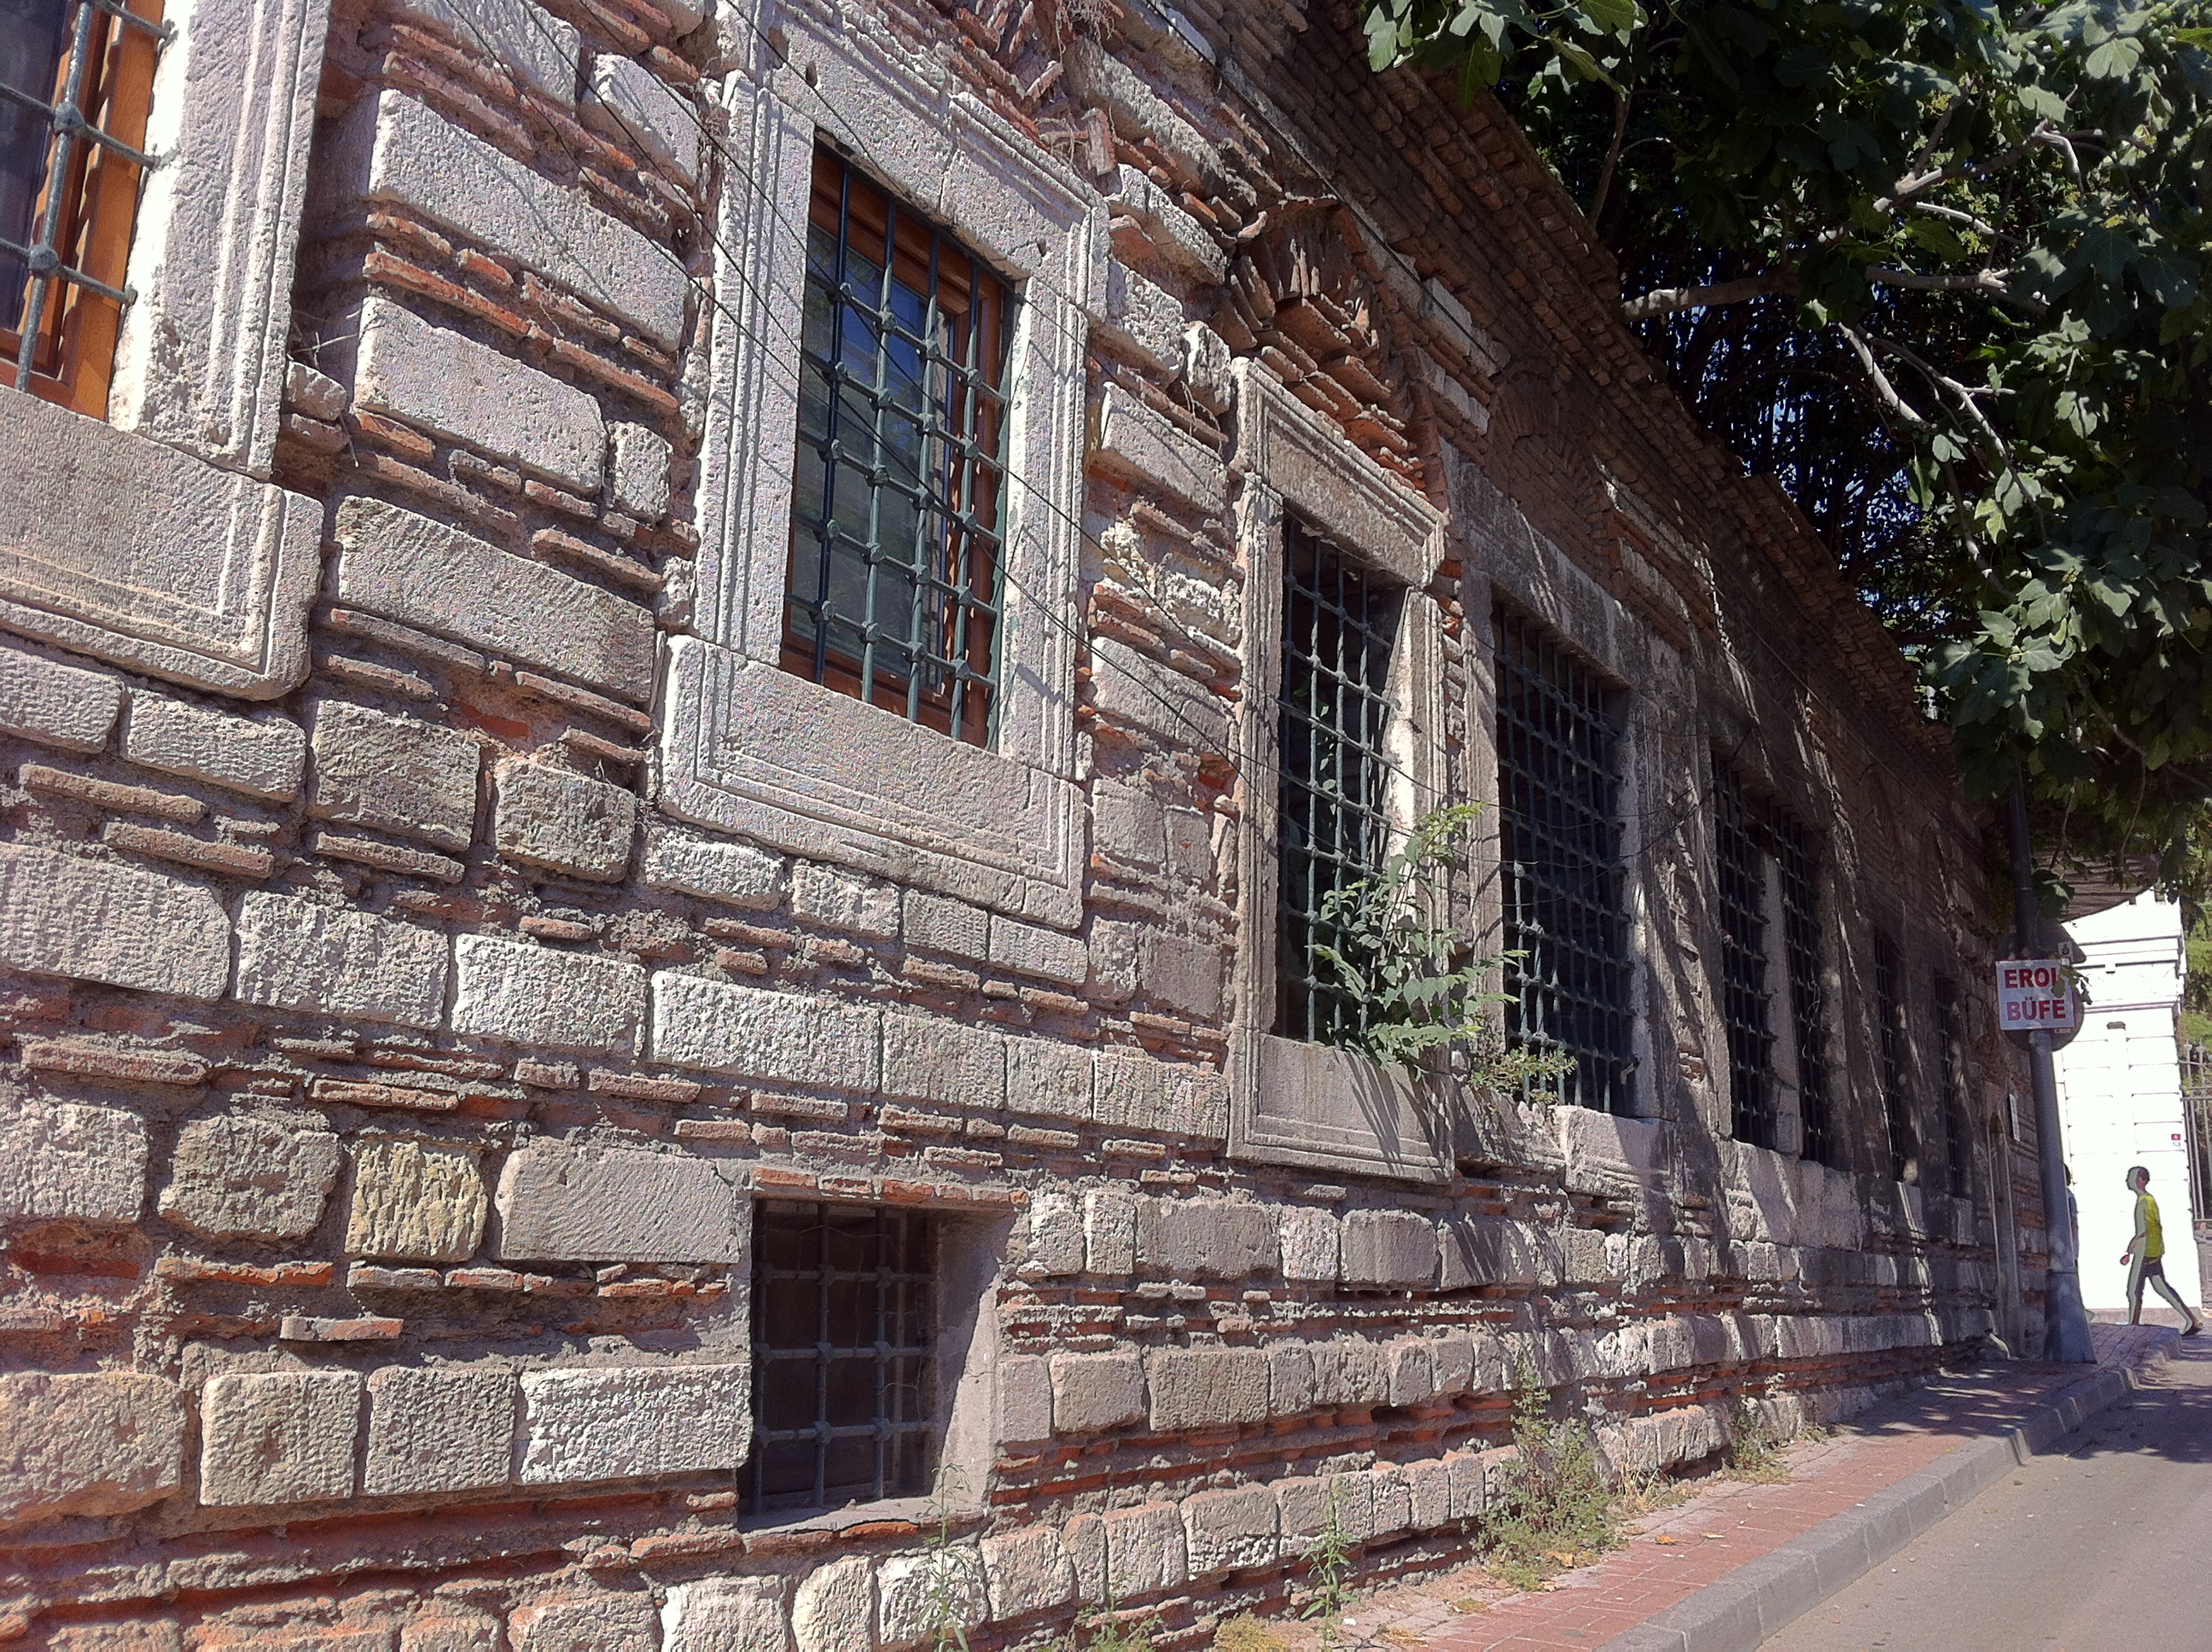
nature, wall, building, property, brickwork, architecture, house, brick, facade, tree, neighbourhood, window, home, historic site, history, stone wall